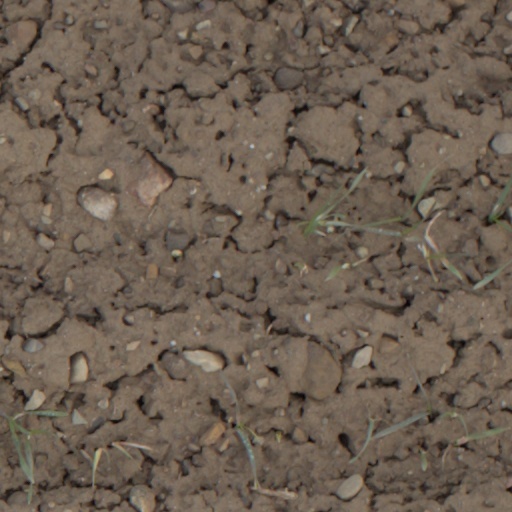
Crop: wheat